Rurouni Kenshin (1996 TV series)

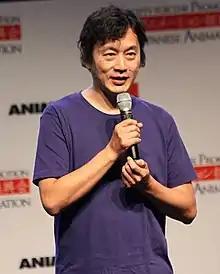
Kazuhiro Furuhashi at Anime Expo 2013

In a manga volume prior to the release of the anime, Watsuki said that while some fans might object to the adaptation of the series into anime, Watsuki looked forward to the adaptation and felt it would work since the manga was already "anime-esque." He had some worries about the series since he felt since the creation of the series was sudden and the series had a "tight" production schedule. In another note in the same volume Watsuki added that he had little input in the series, as he was too busy with the publishing. In addition his schedule did not match the schedule of the anime production staff. Watsuki said that it would be impossible to make the anime and manga exactly the same, so he would feel fine with the anime adaptation as long as it took advantage of the strengths of an anime format.